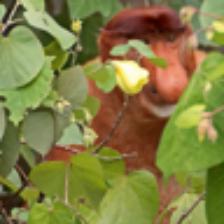
Label: NonHuman